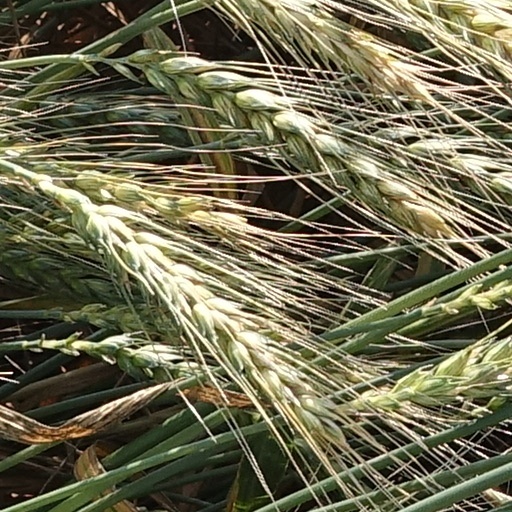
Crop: wheat